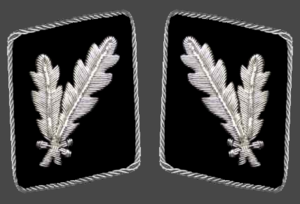
Pattes de col de SS-Oberfuhrer.
Les grades de la Schutzstaffel sont divisés selon le modèle de l'armée, chaque grade ou presque ayant son équivalent. Comme dans l'armée, trois groupes sont distingués : les hommes de la SS correspondent aux hommes du rang, les SS-Unterführer aux sous-officiers et les SS-Führer aux officiers.
Brigadeführer est un grade dans la SS, et dans sa branche militaire, la Waffen-SS.
Obergruppenführer est un grade de général dans « l’Allgemeine SS » et dans la « Waffen-SS », la branche militaire de la SS. Sept des dix-huit Reichsleiter, plus hauts cadres du NSDAP, détenaient ce grade, qui venait en troisième position après ceux de Reichsführer-SS et de SS-Oberst-Gruppenführer.